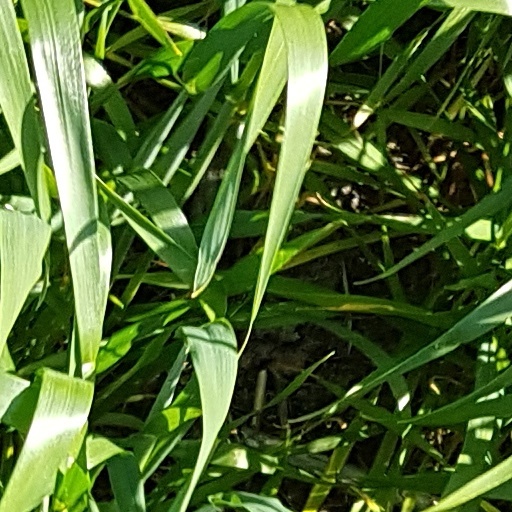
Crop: wheat